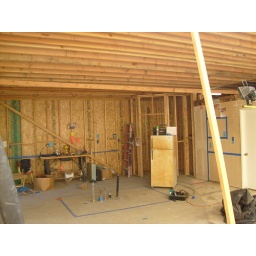
The floor is marked in blue tape for my future island.